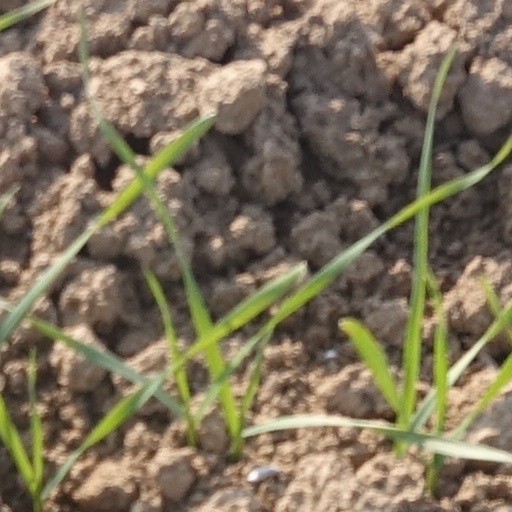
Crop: wheat